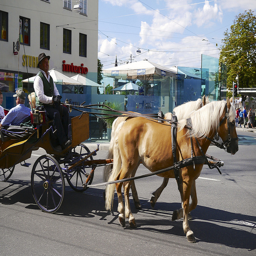
A couple of brown horses pulling a cart down a street.
there is a man that is riding a horse and a carriage
A pair of horses pull a carriage with passengers.
Two horses pull a cart down a city street.
Two horses pulling an old fashioned style carriage down an urban street